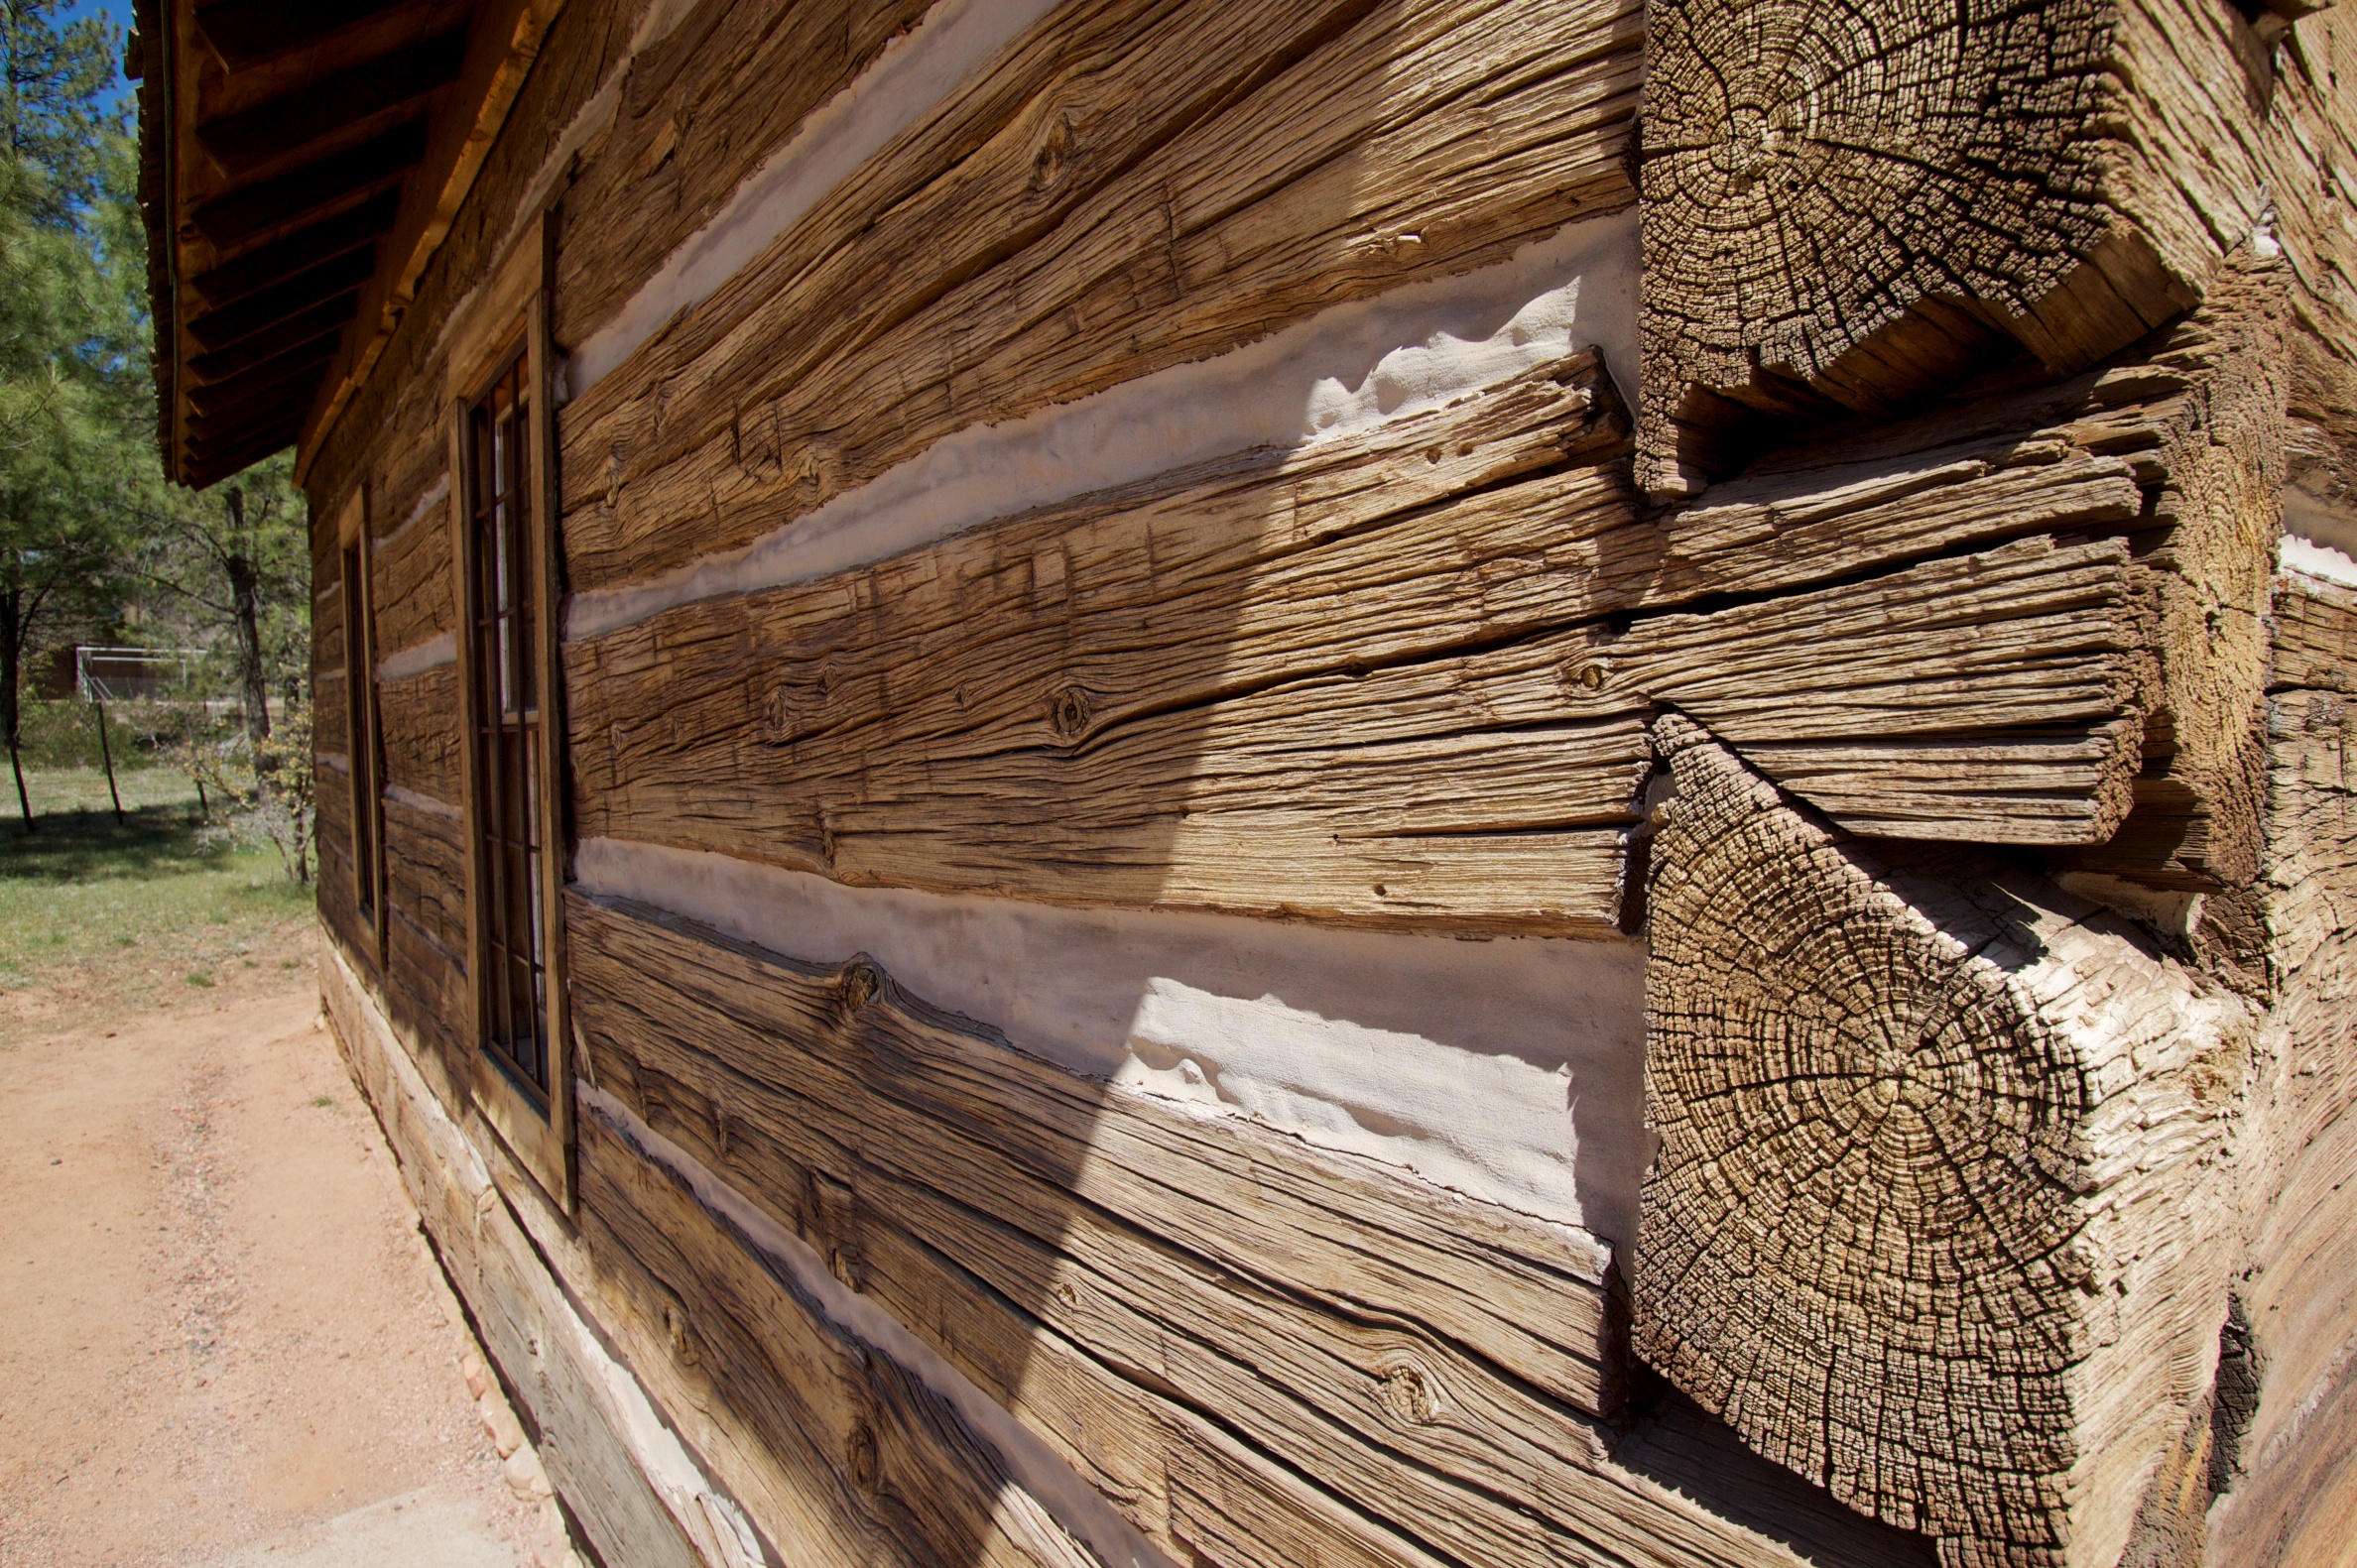
architecture, wood, house, wall, hut, shack, cottage, lumber, log cabin, strawberryschool, ancient history